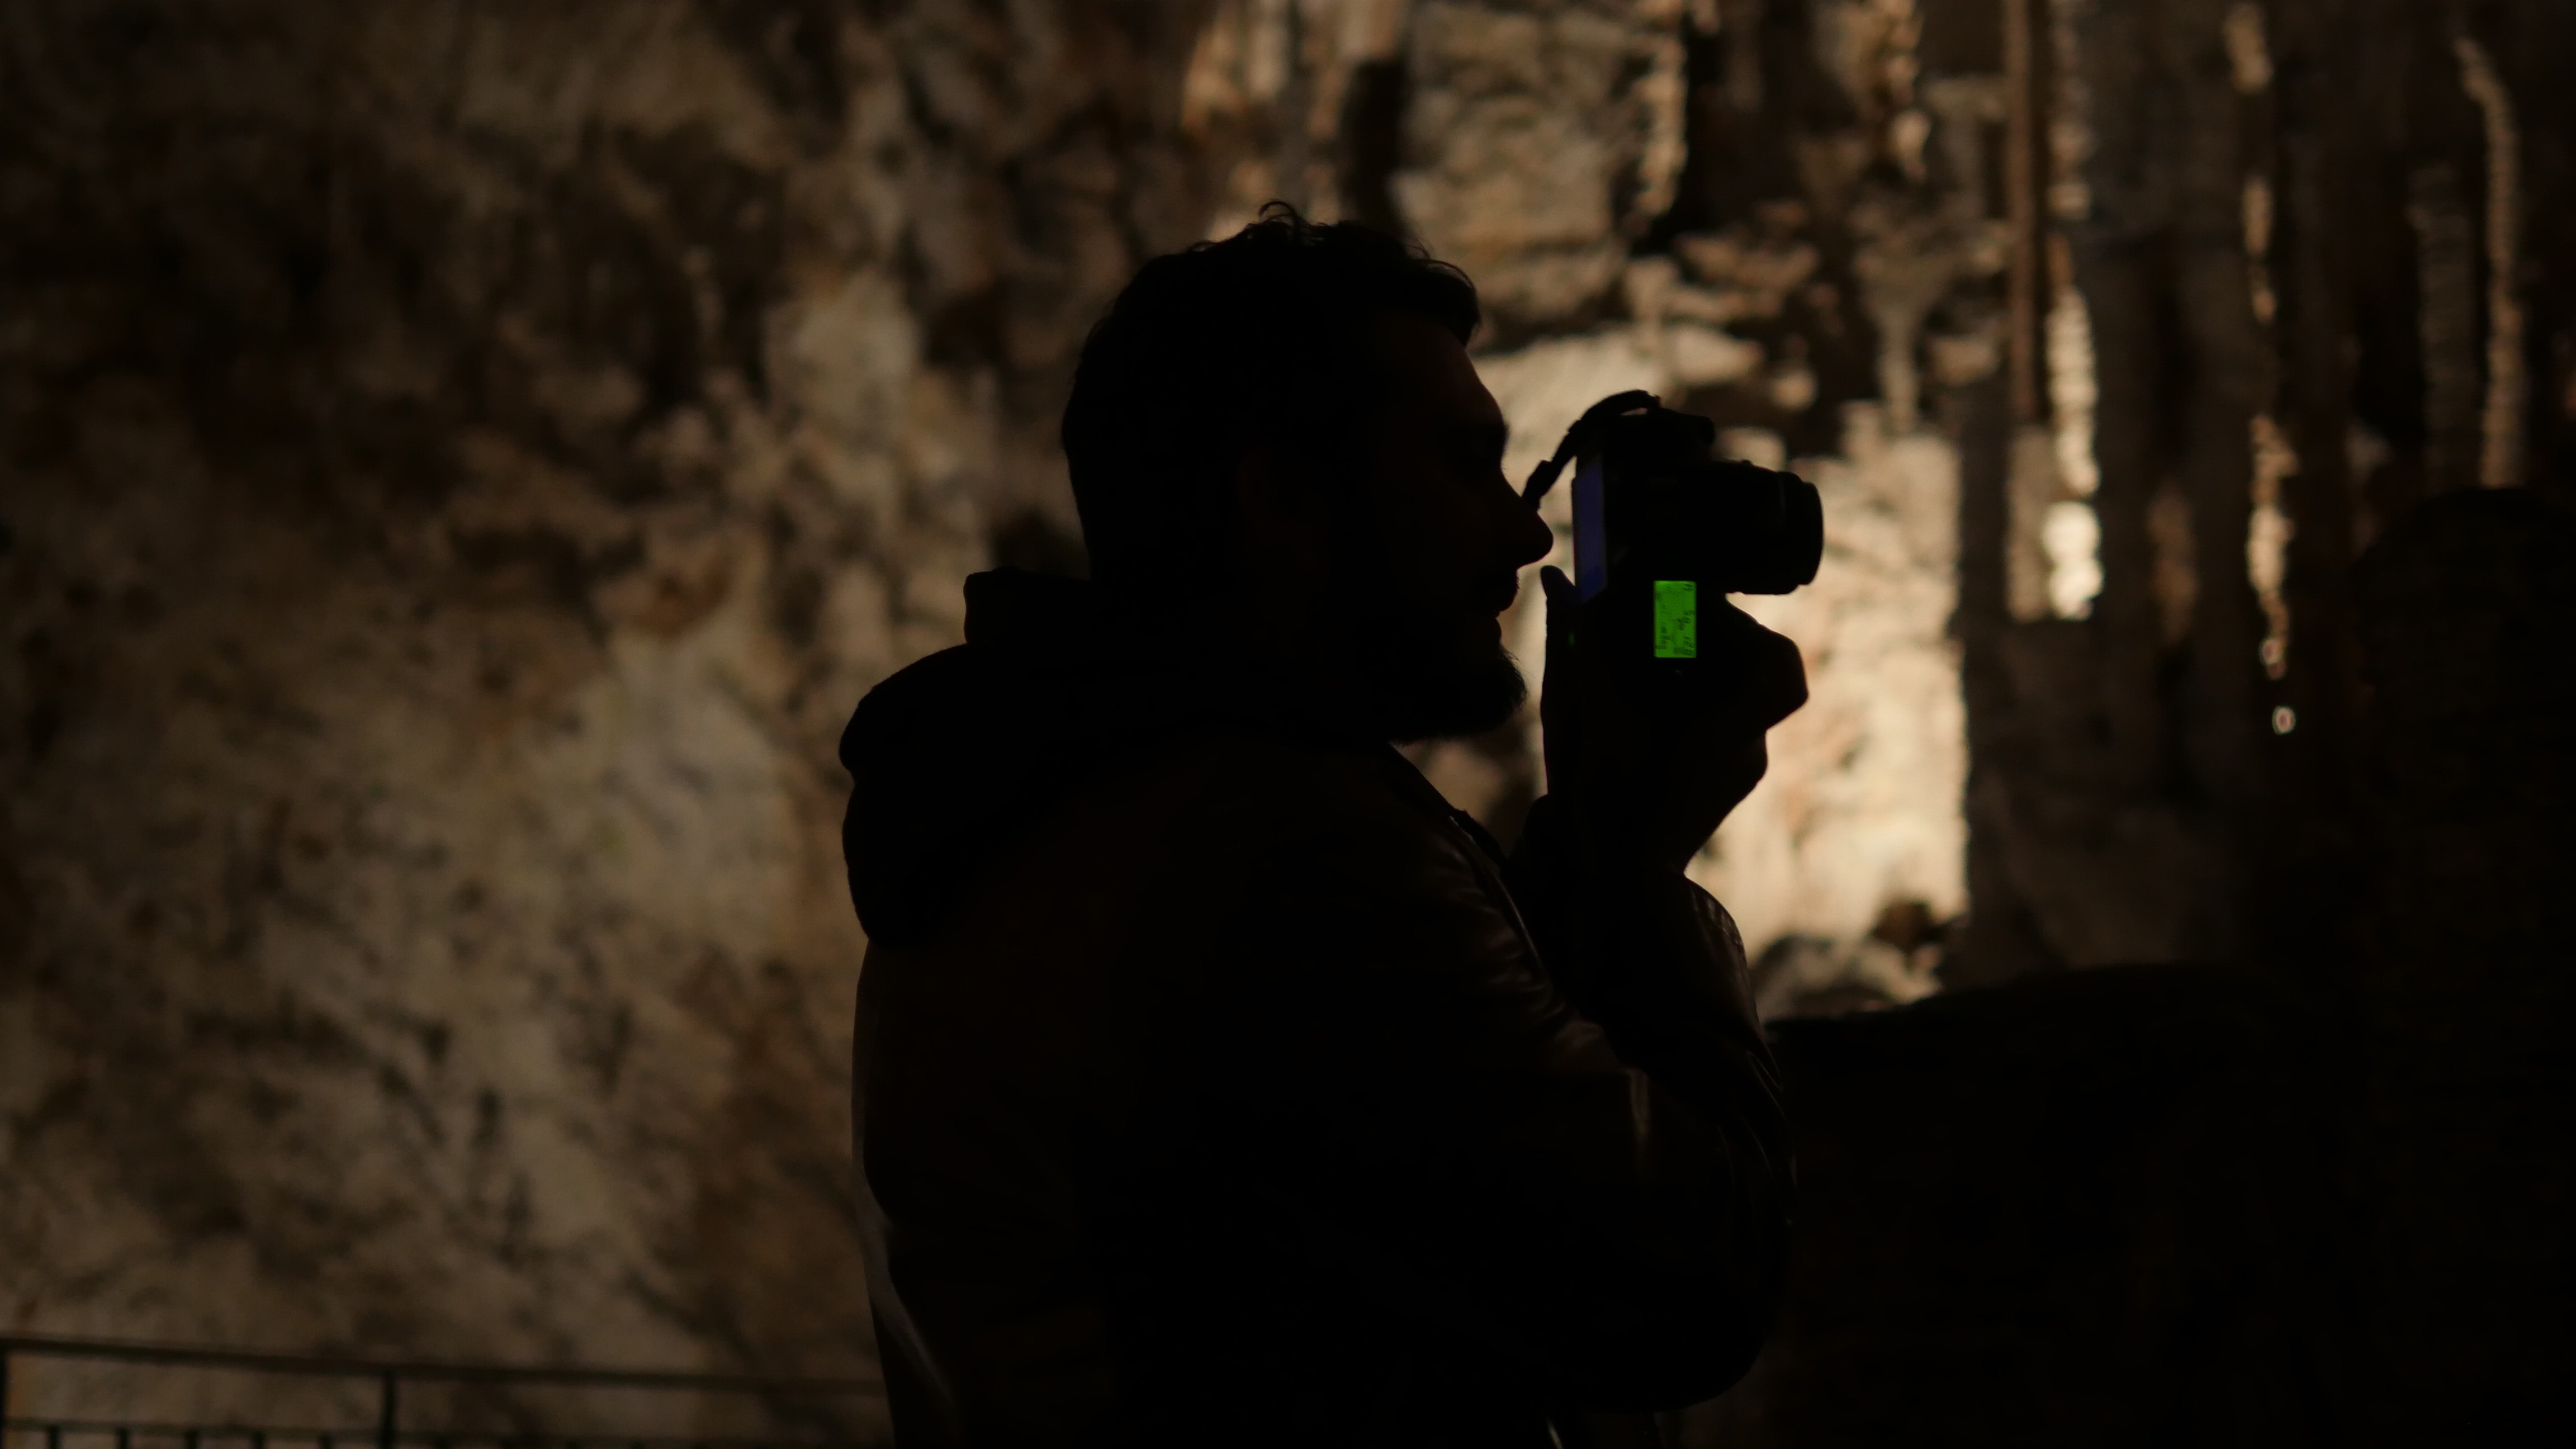
light, night, photographer, dark, male, cave, darkness, visit, take pictures, ilhouette